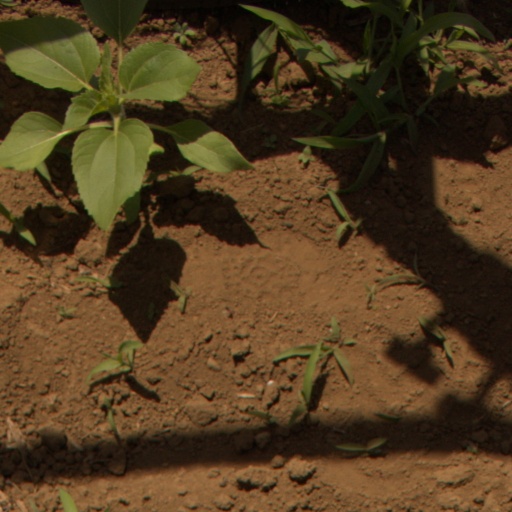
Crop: Jerusalem artichoke